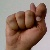
The image shows a hand gesture representing the letter 'T' in Indian Sign Language.